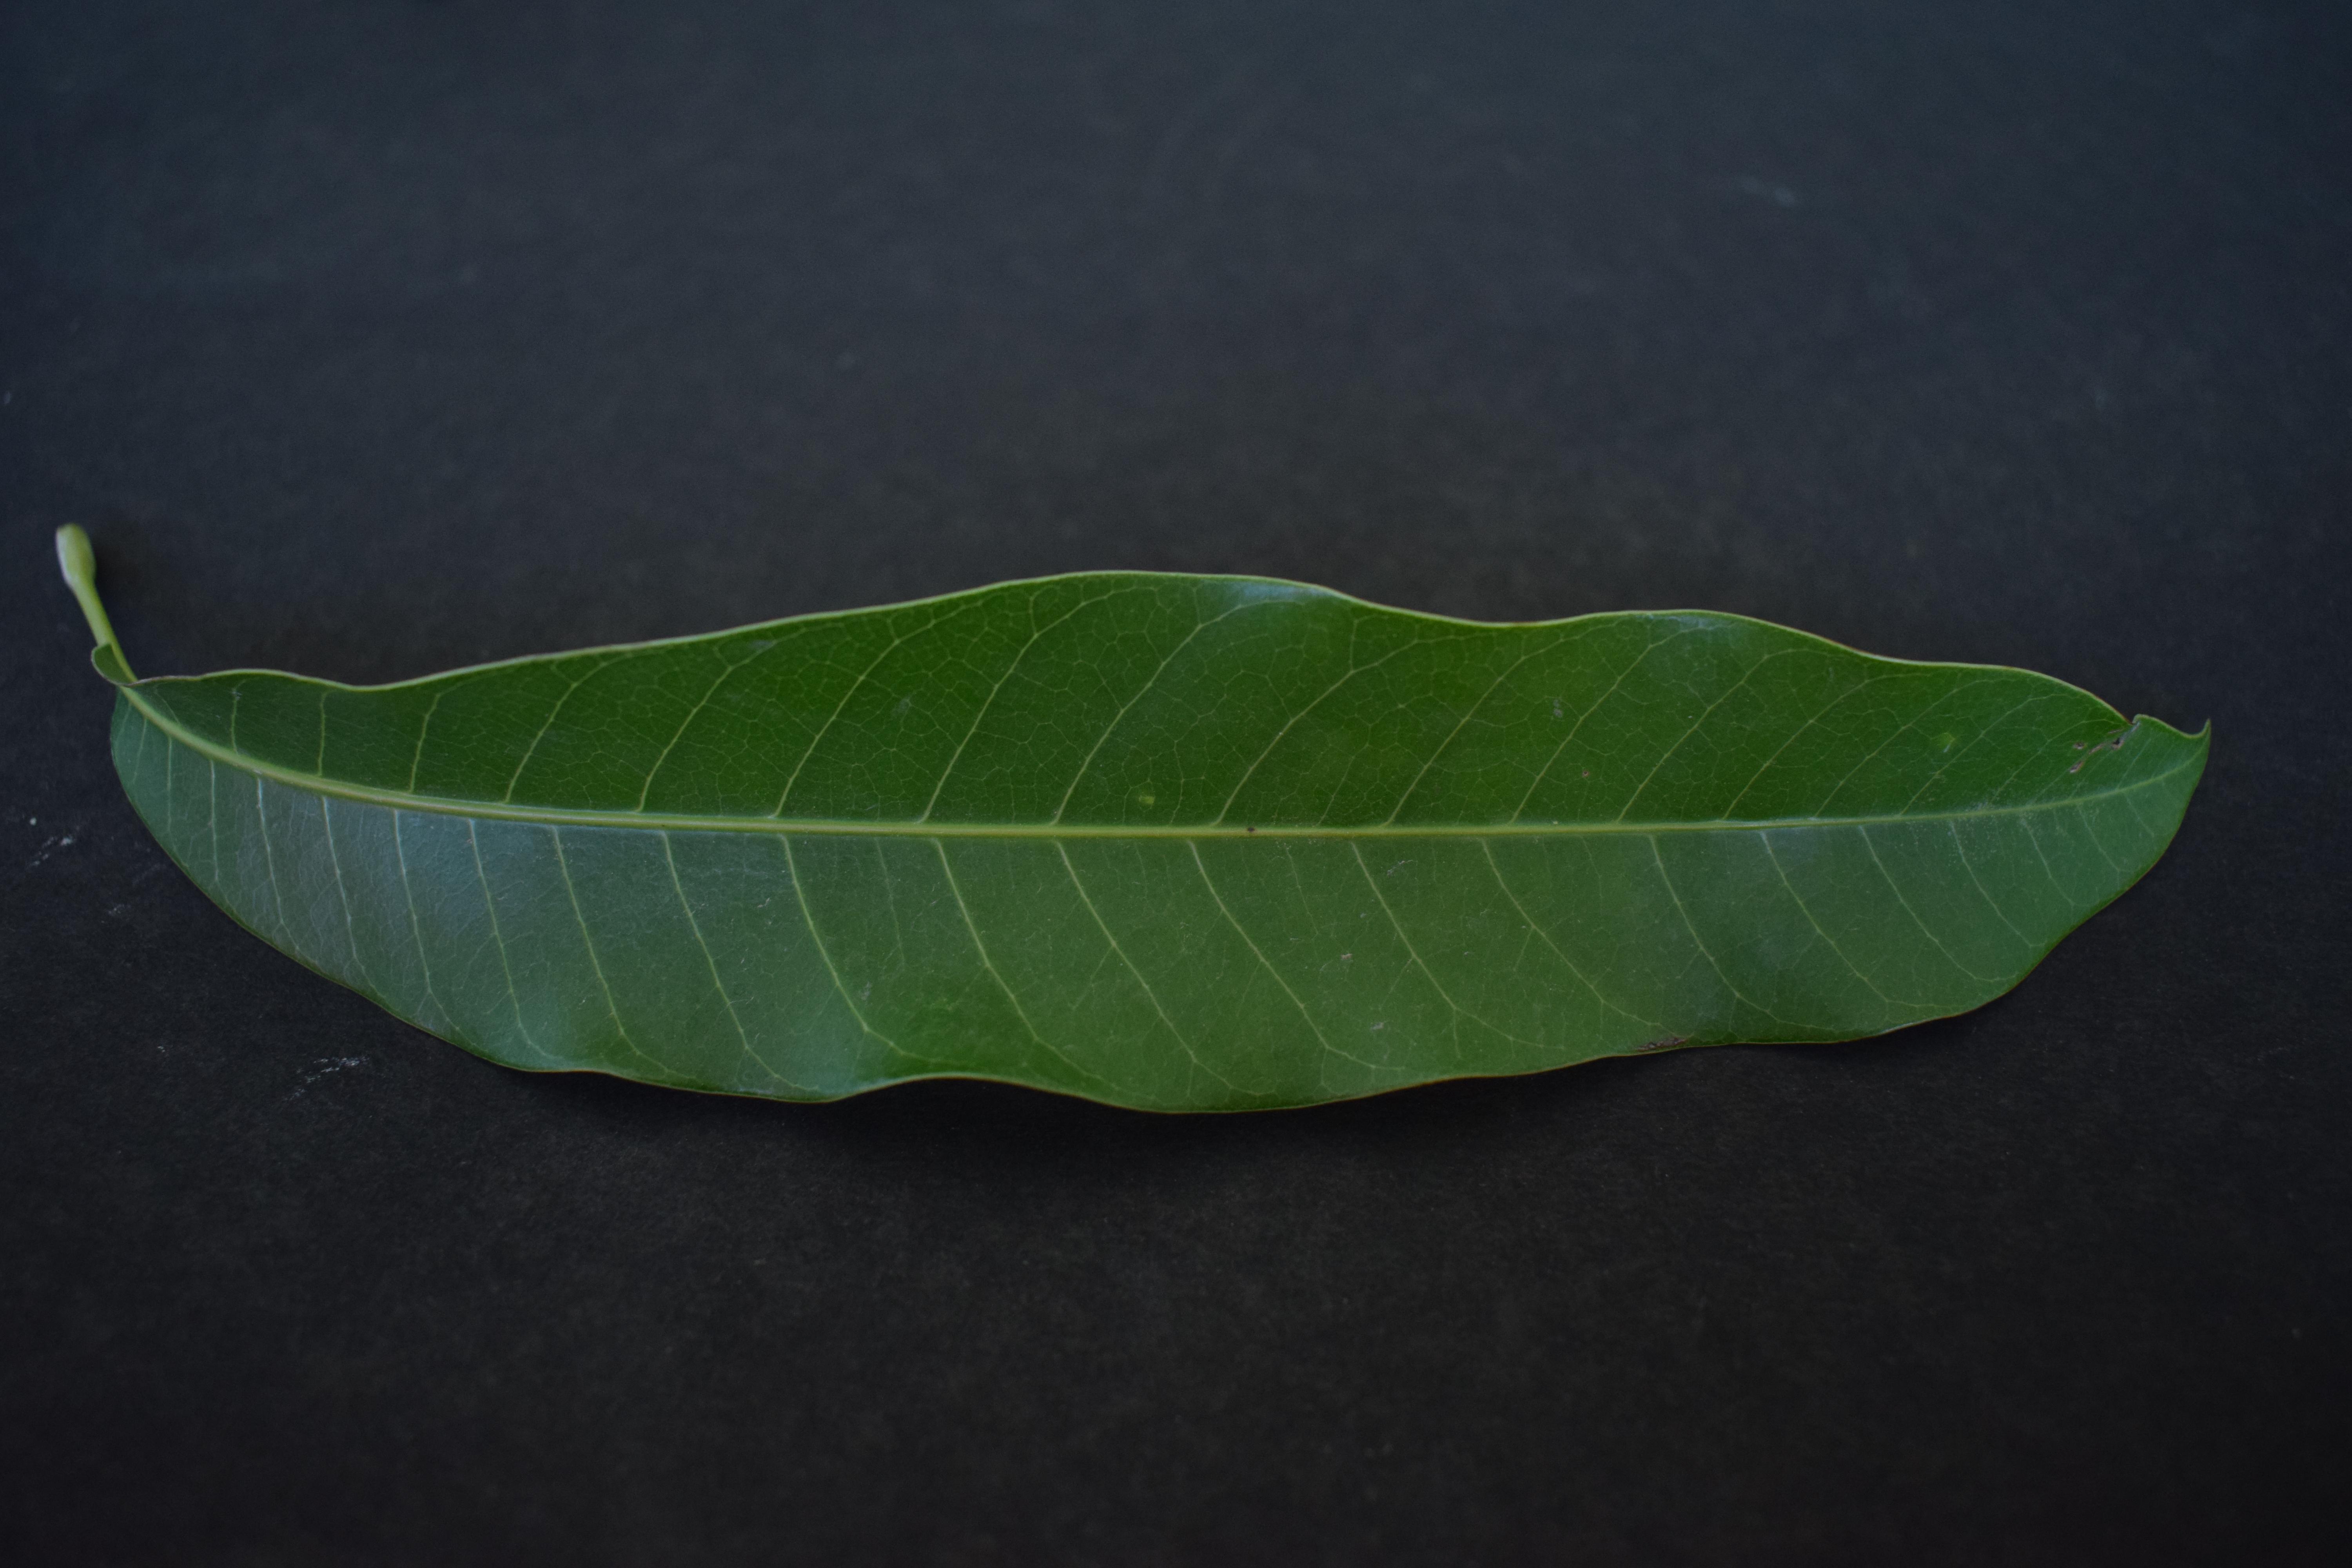
Plant species: Mango